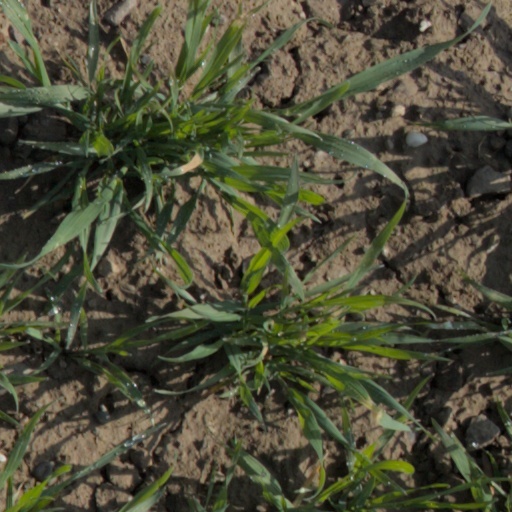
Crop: wheat